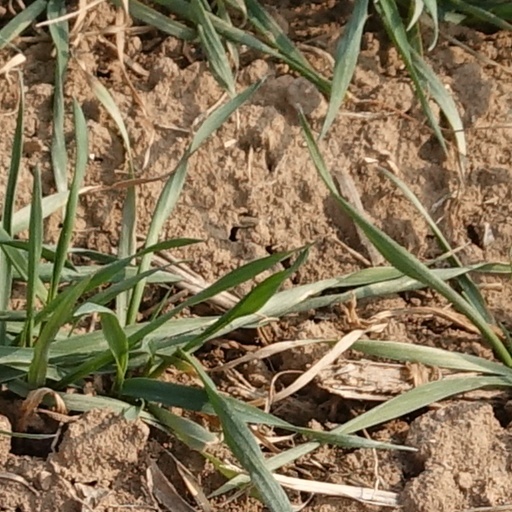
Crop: wheat